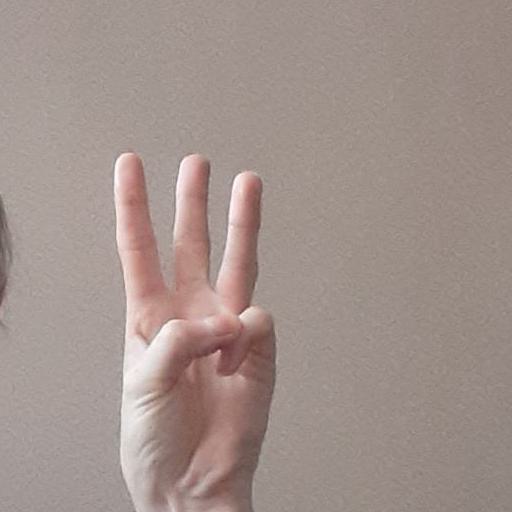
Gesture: three